Ontario Highway 7A

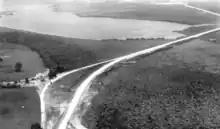
Reconstruction of the Cartwright Causeway in late 1960

On November29, 1933, the Department of Highways assumed Lansdowne Street in Peterborough as Highway 7A, providing an alternate route south of downtown.